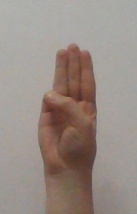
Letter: thaa